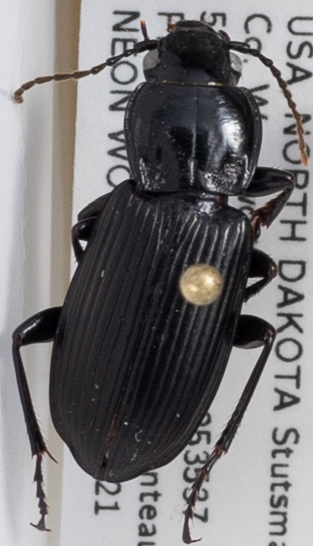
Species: Pterostichus melanarius melanarius
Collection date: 2018-08-21
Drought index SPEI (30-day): -0.302
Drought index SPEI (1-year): -0.45
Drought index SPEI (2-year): -0.54